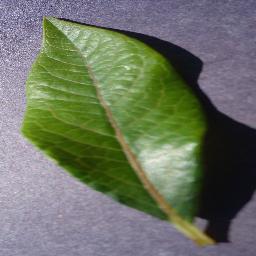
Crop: blueberry
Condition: healthy